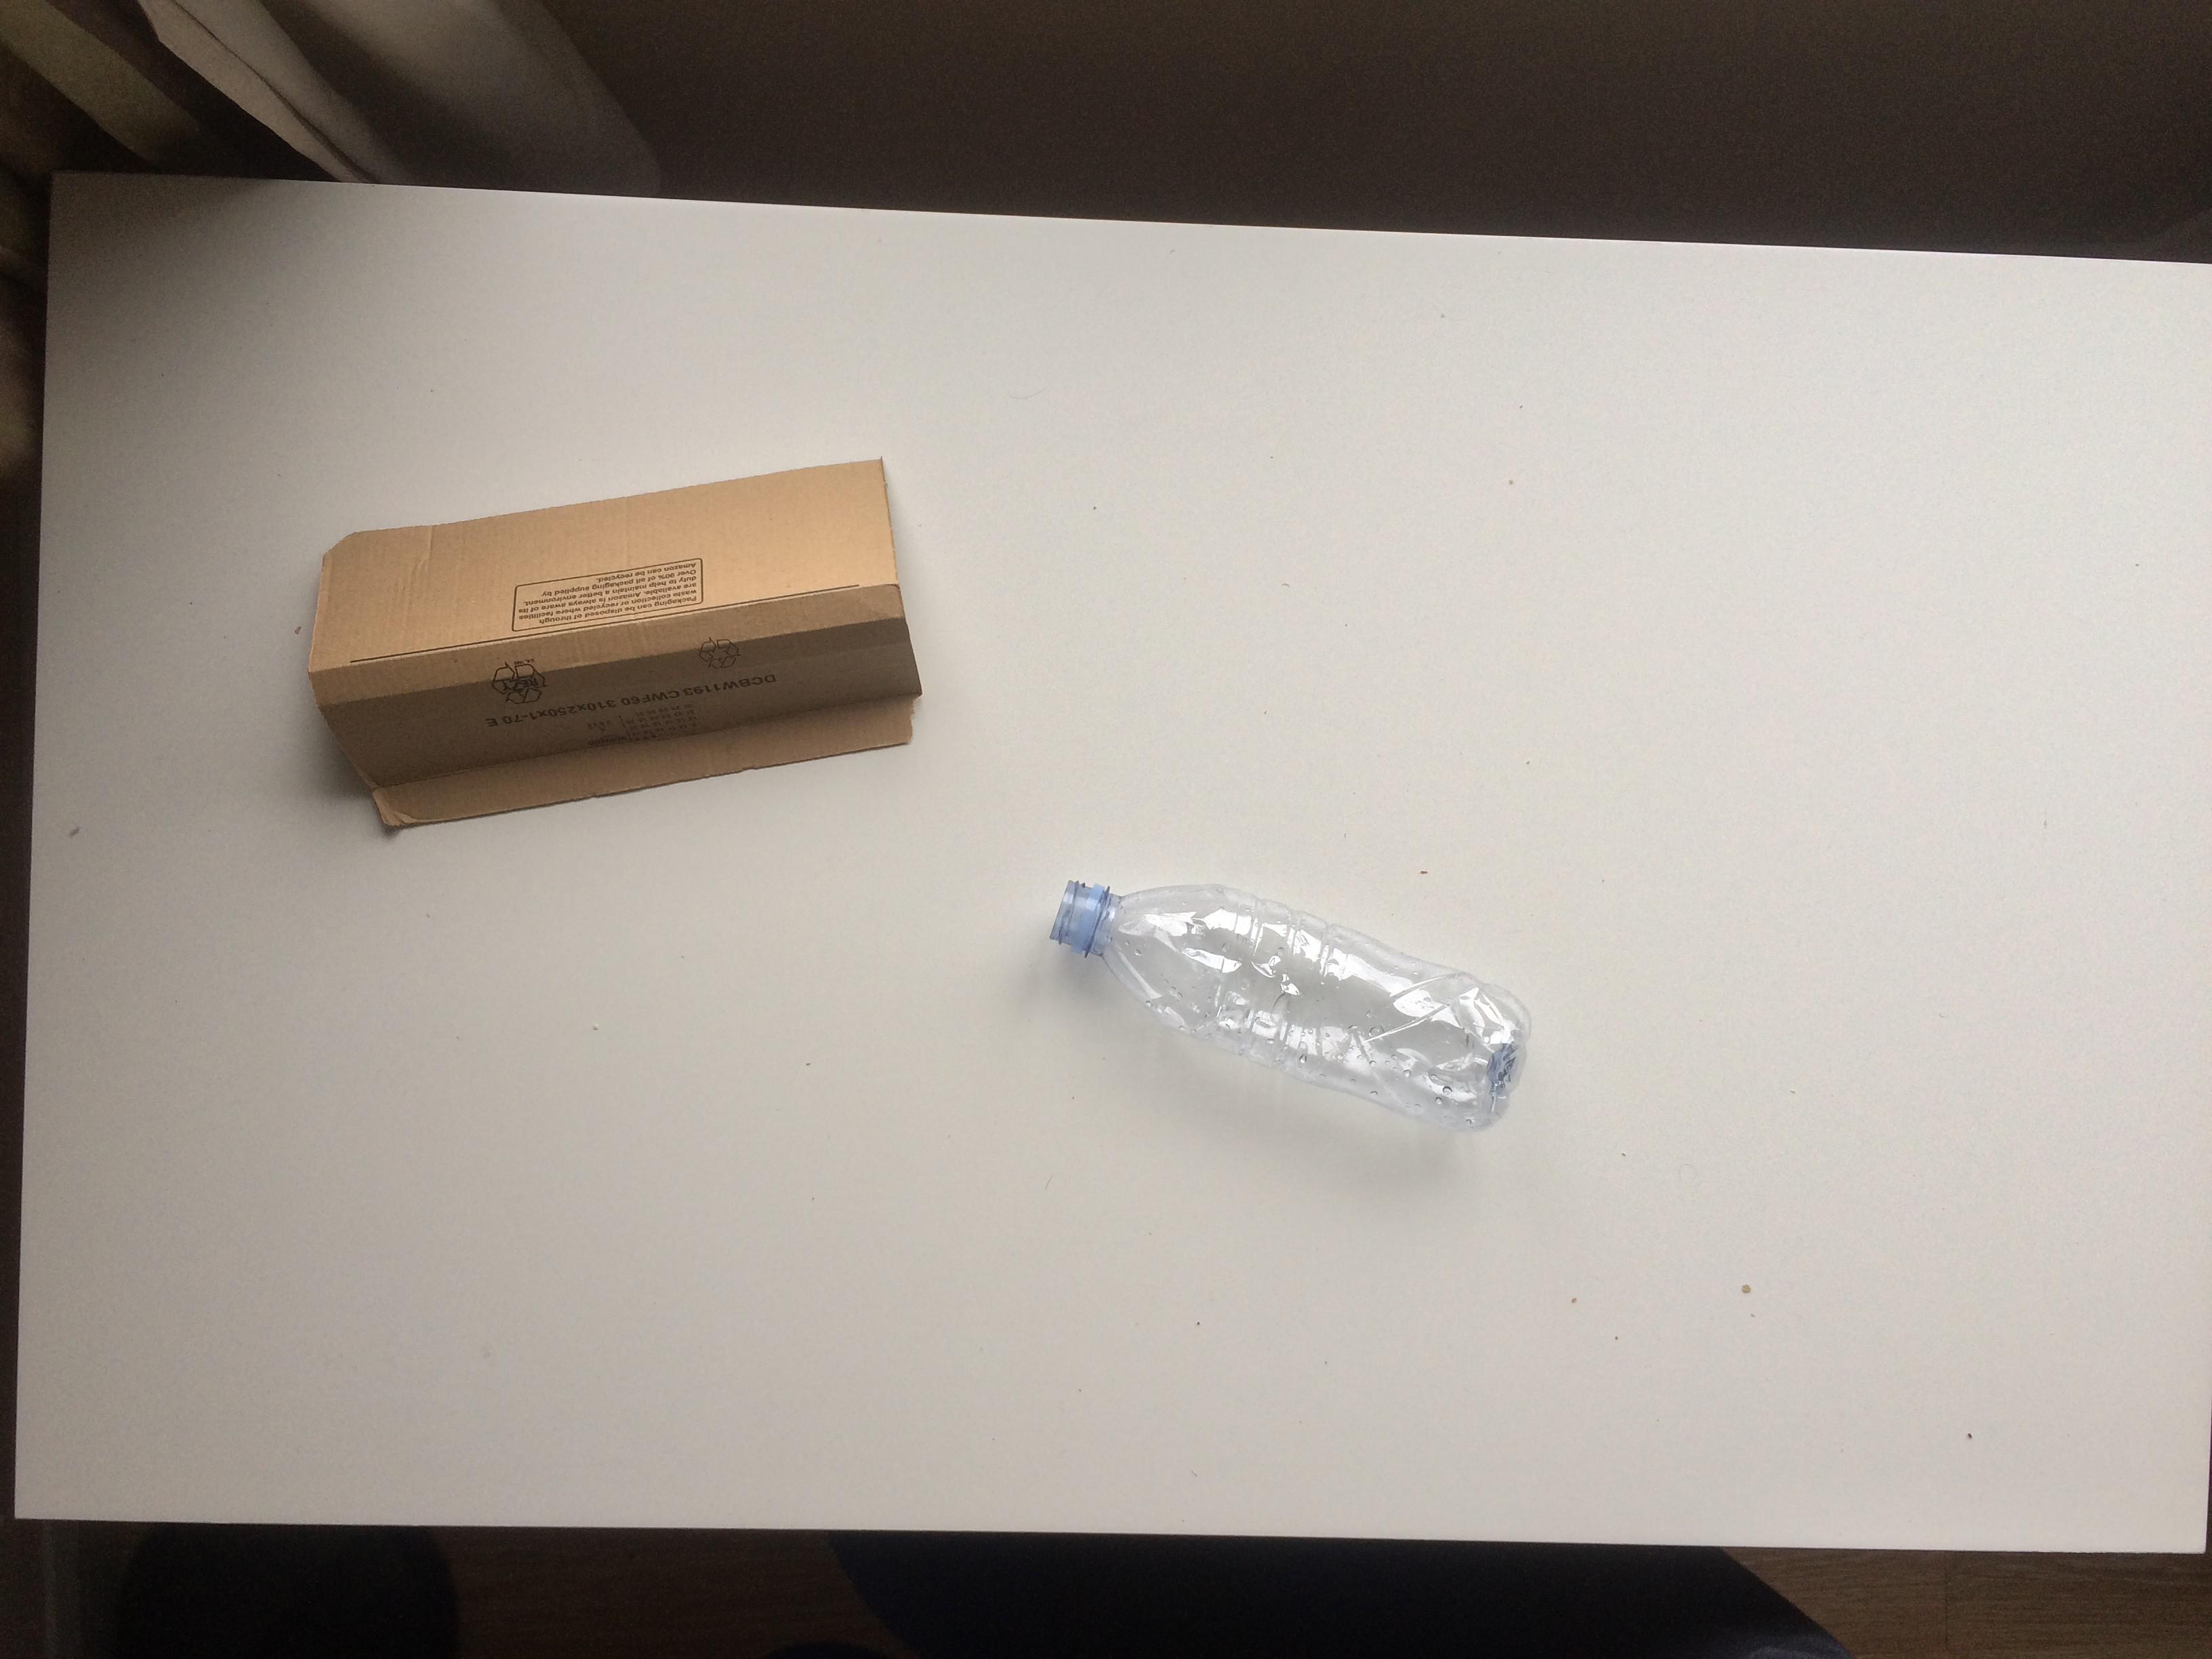
Object: Other plastic bottle (Bottle)

Object: Corrugated carton (Carton)